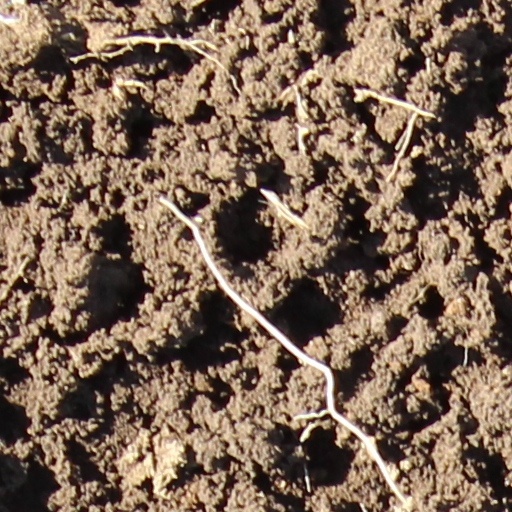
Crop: wheat